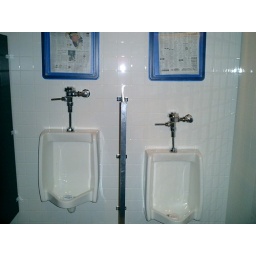
daily paper in frames on wall so you can read and urinate at the same time